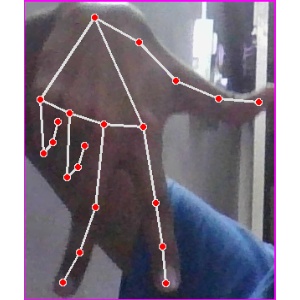
अक्षर: ग